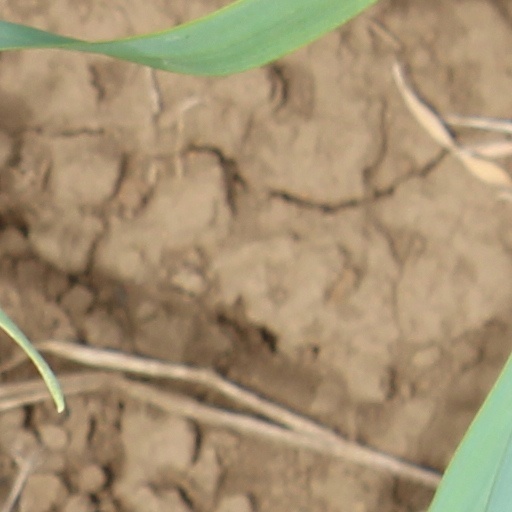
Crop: wheat